Park Won-soon

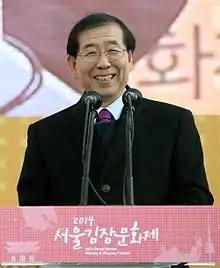
Park in 2014

Park Won-soon (February 11, 1955 or March 26, 1956July 9, 2020) was a South Korean politician, activist, and lawyer. He was the longest-serving mayor of Seoul, from 2011 until his death in July 2020. A member of the Democratic Party of Korea, he was first elected in 2011 and won re-election in 2014 and 2018. He died by suicide in July 2020 following allegations of sexual harassment.